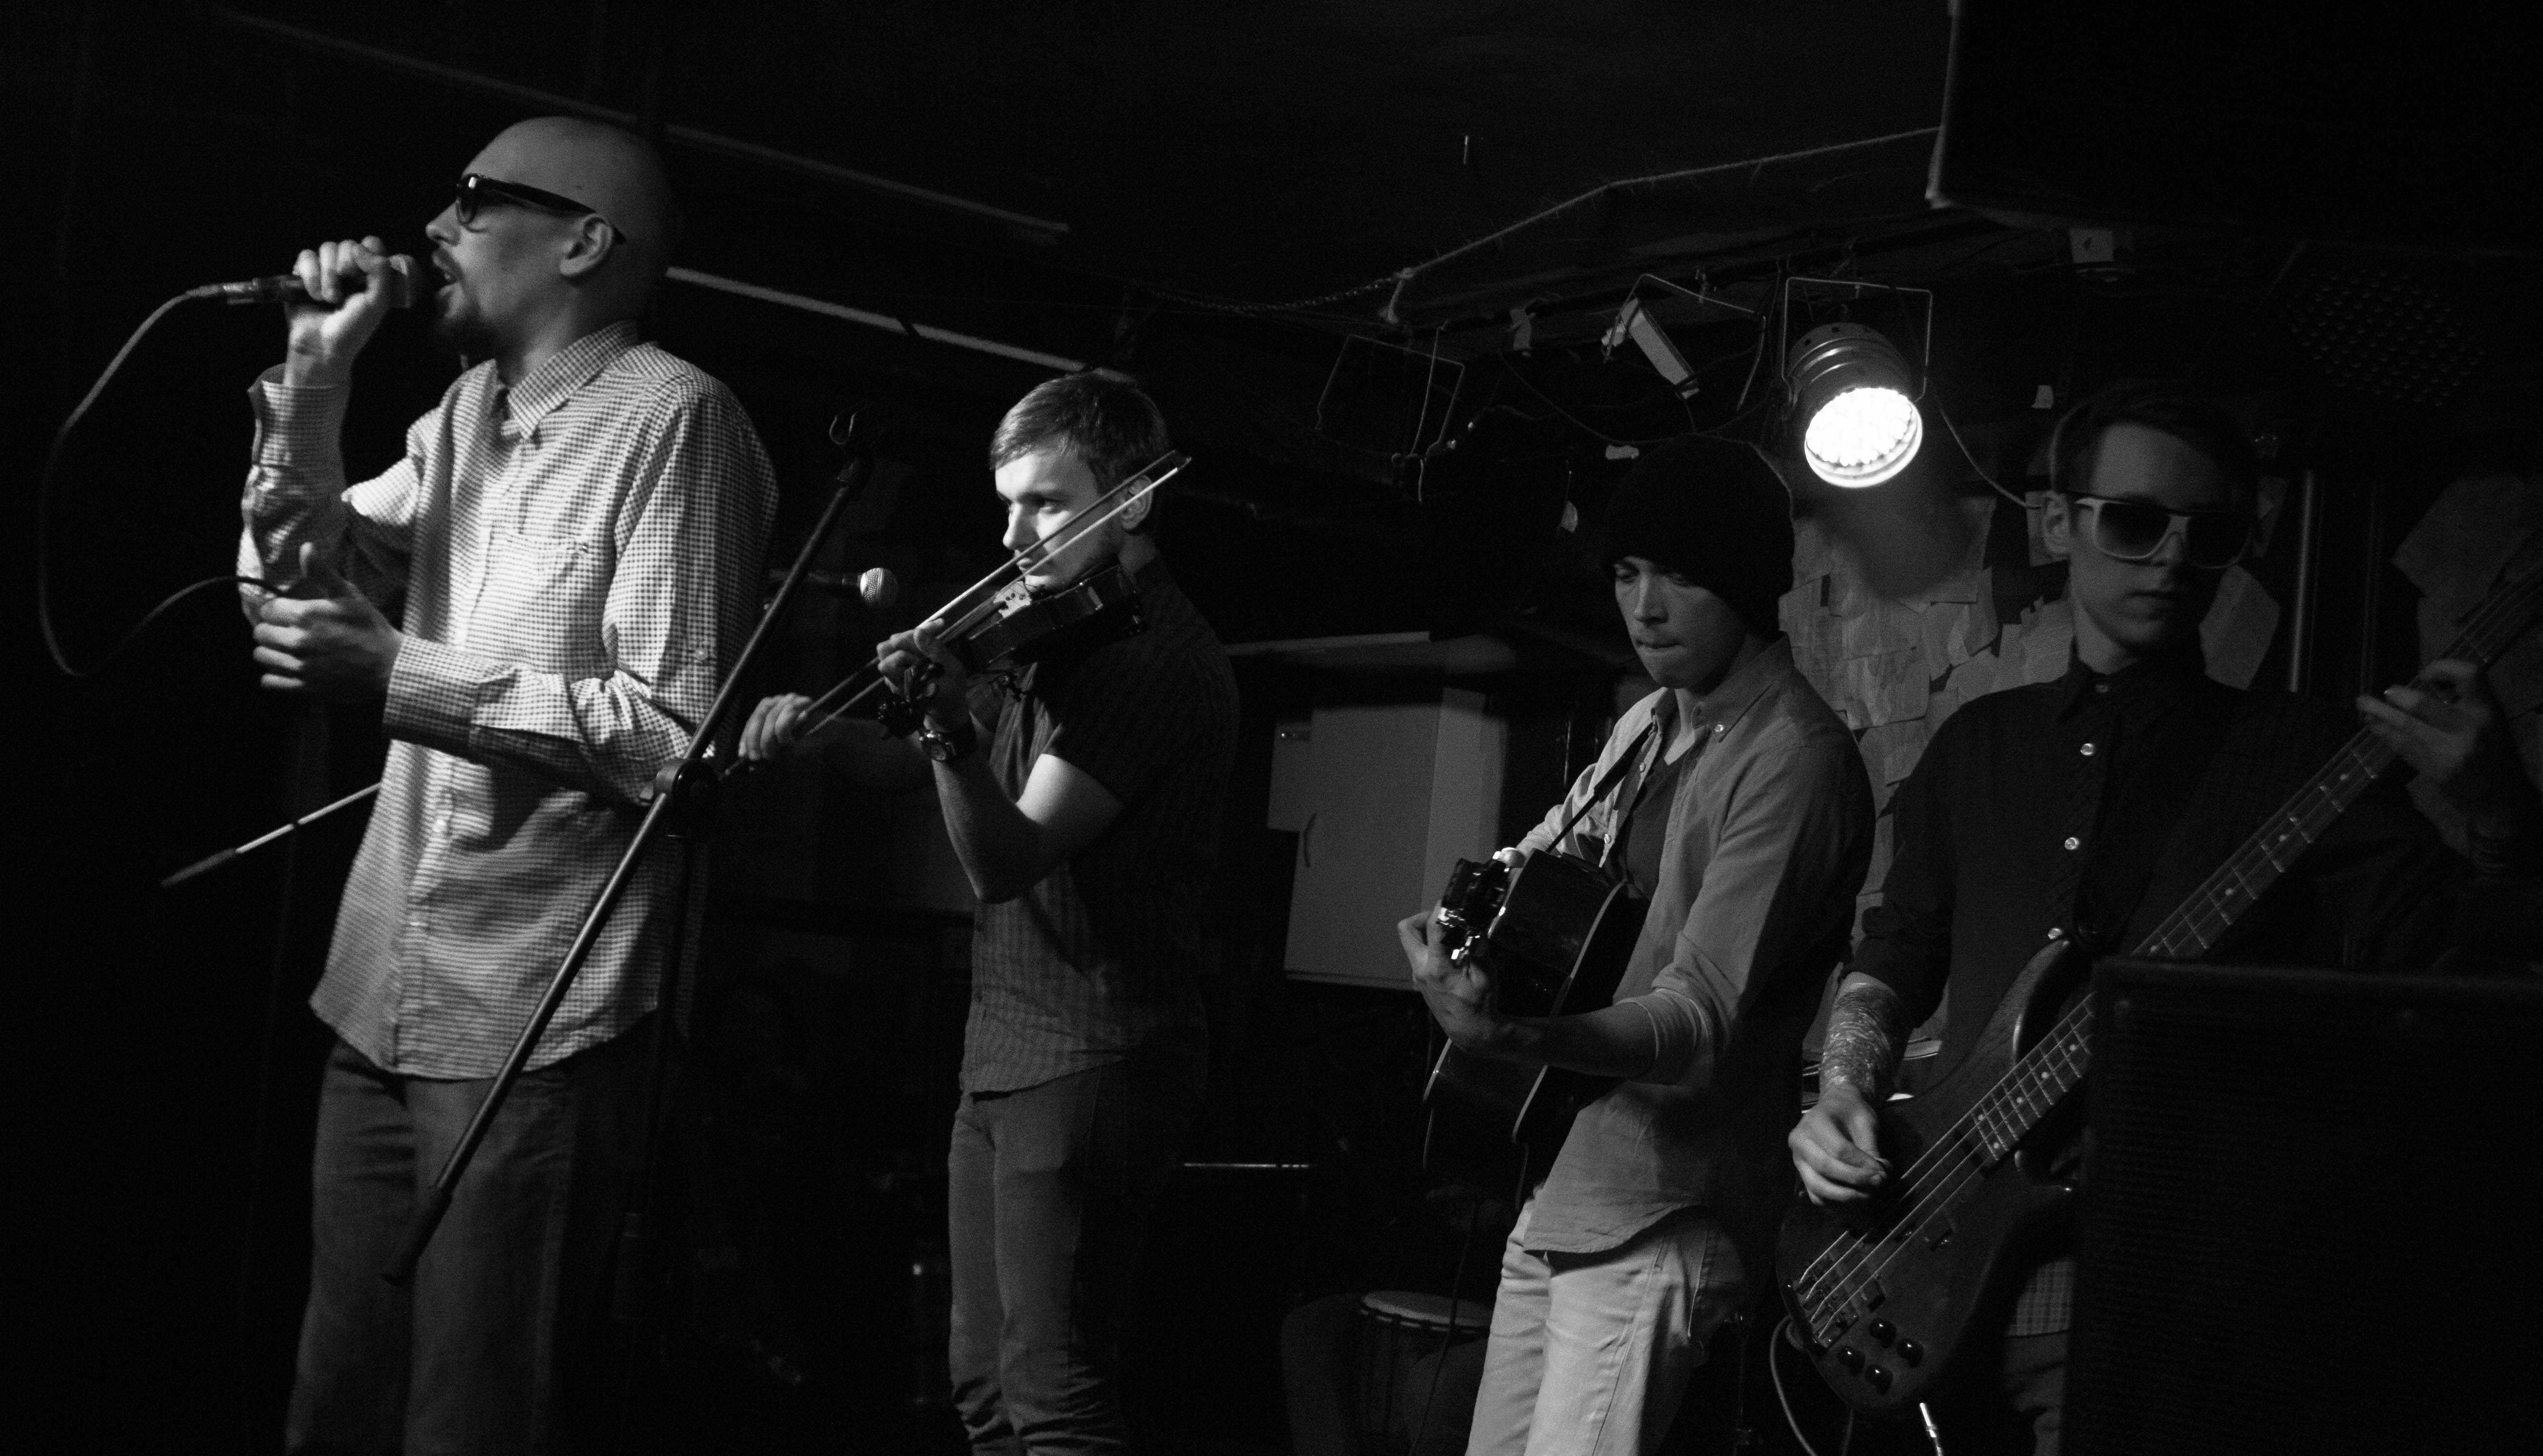
music, black and white, group, people, concert, darkness, club, musician, black, monochrome, performance art, stage, performance, bassist, singing, guitarist, entertainment, performing arts, hip hop, monochrome photography, film noir, social group, musical ensemble